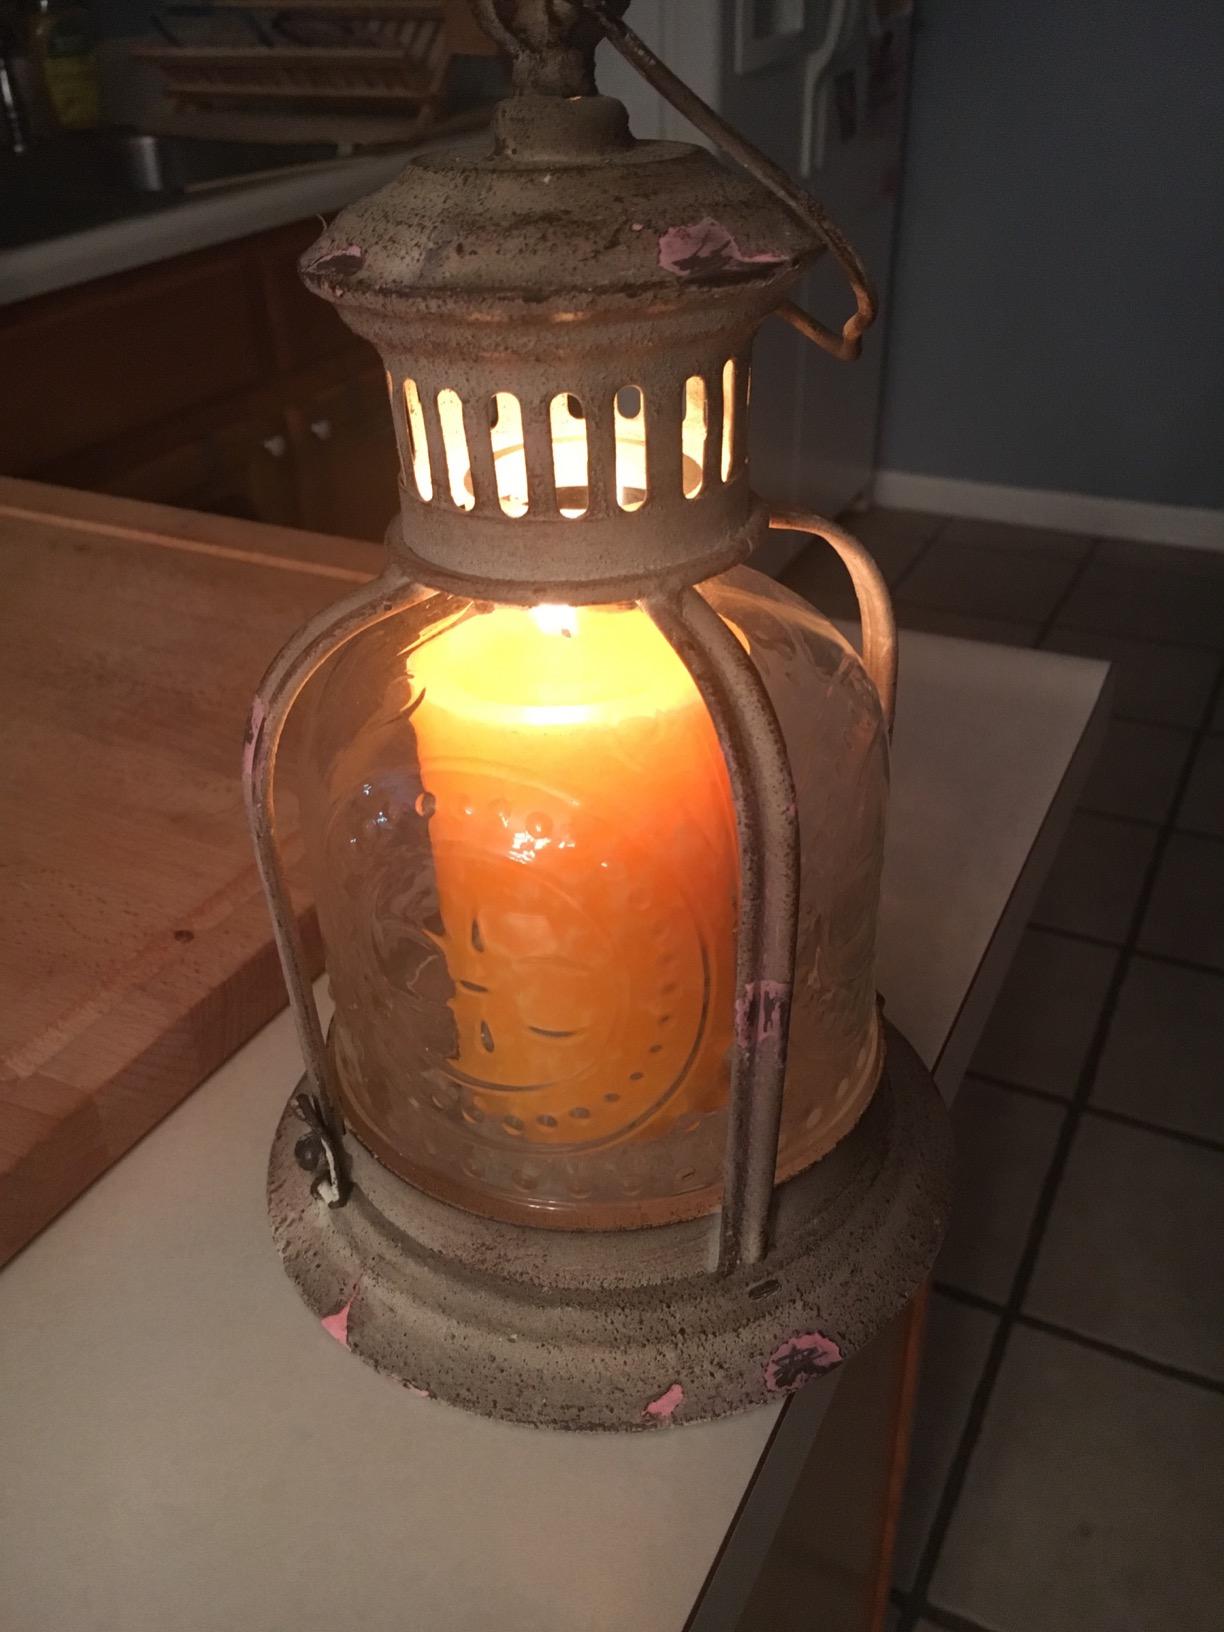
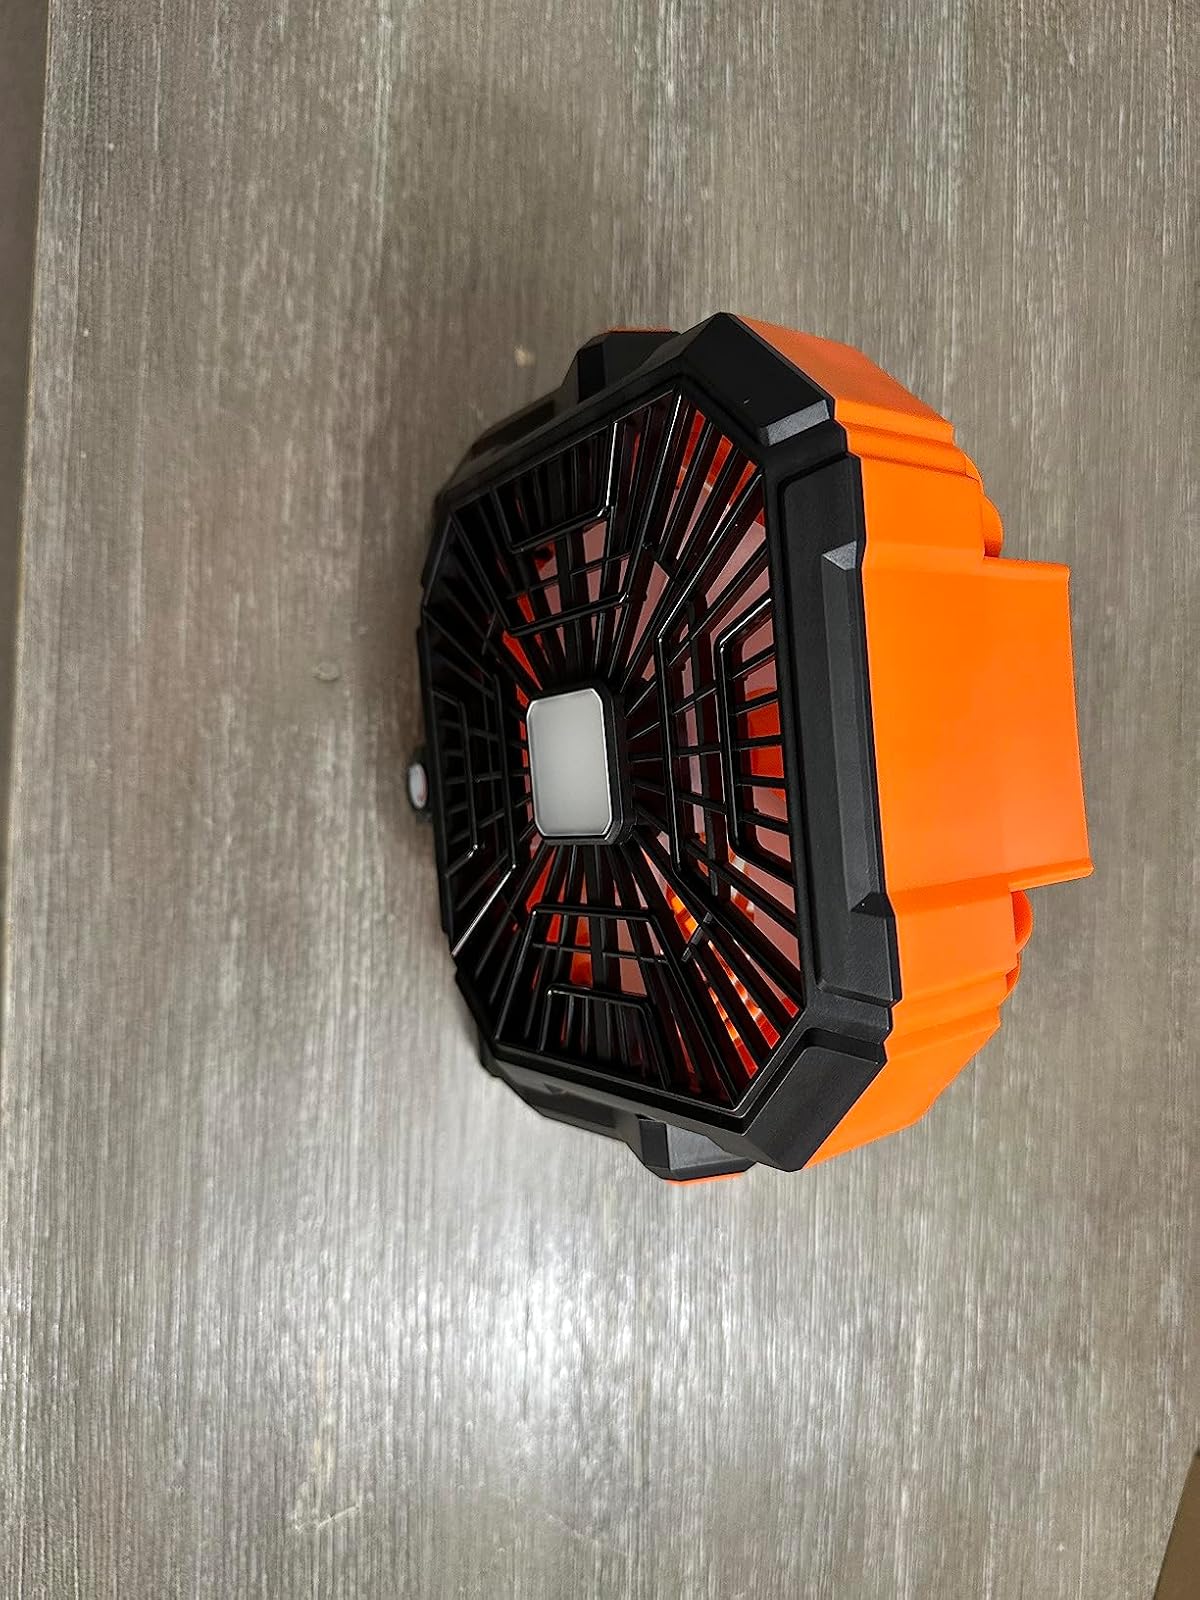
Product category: lantern
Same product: no